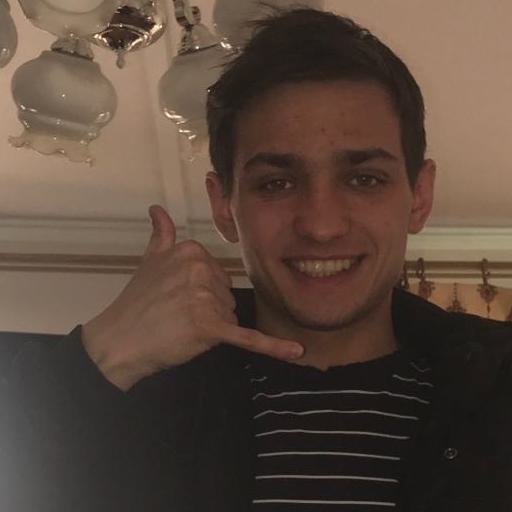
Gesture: call